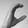
ASL letter: C